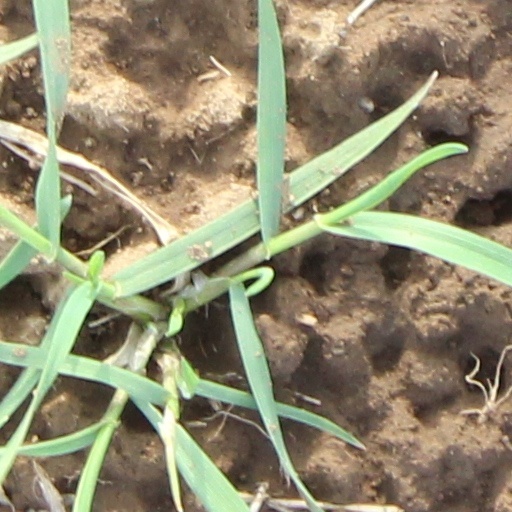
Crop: wheat